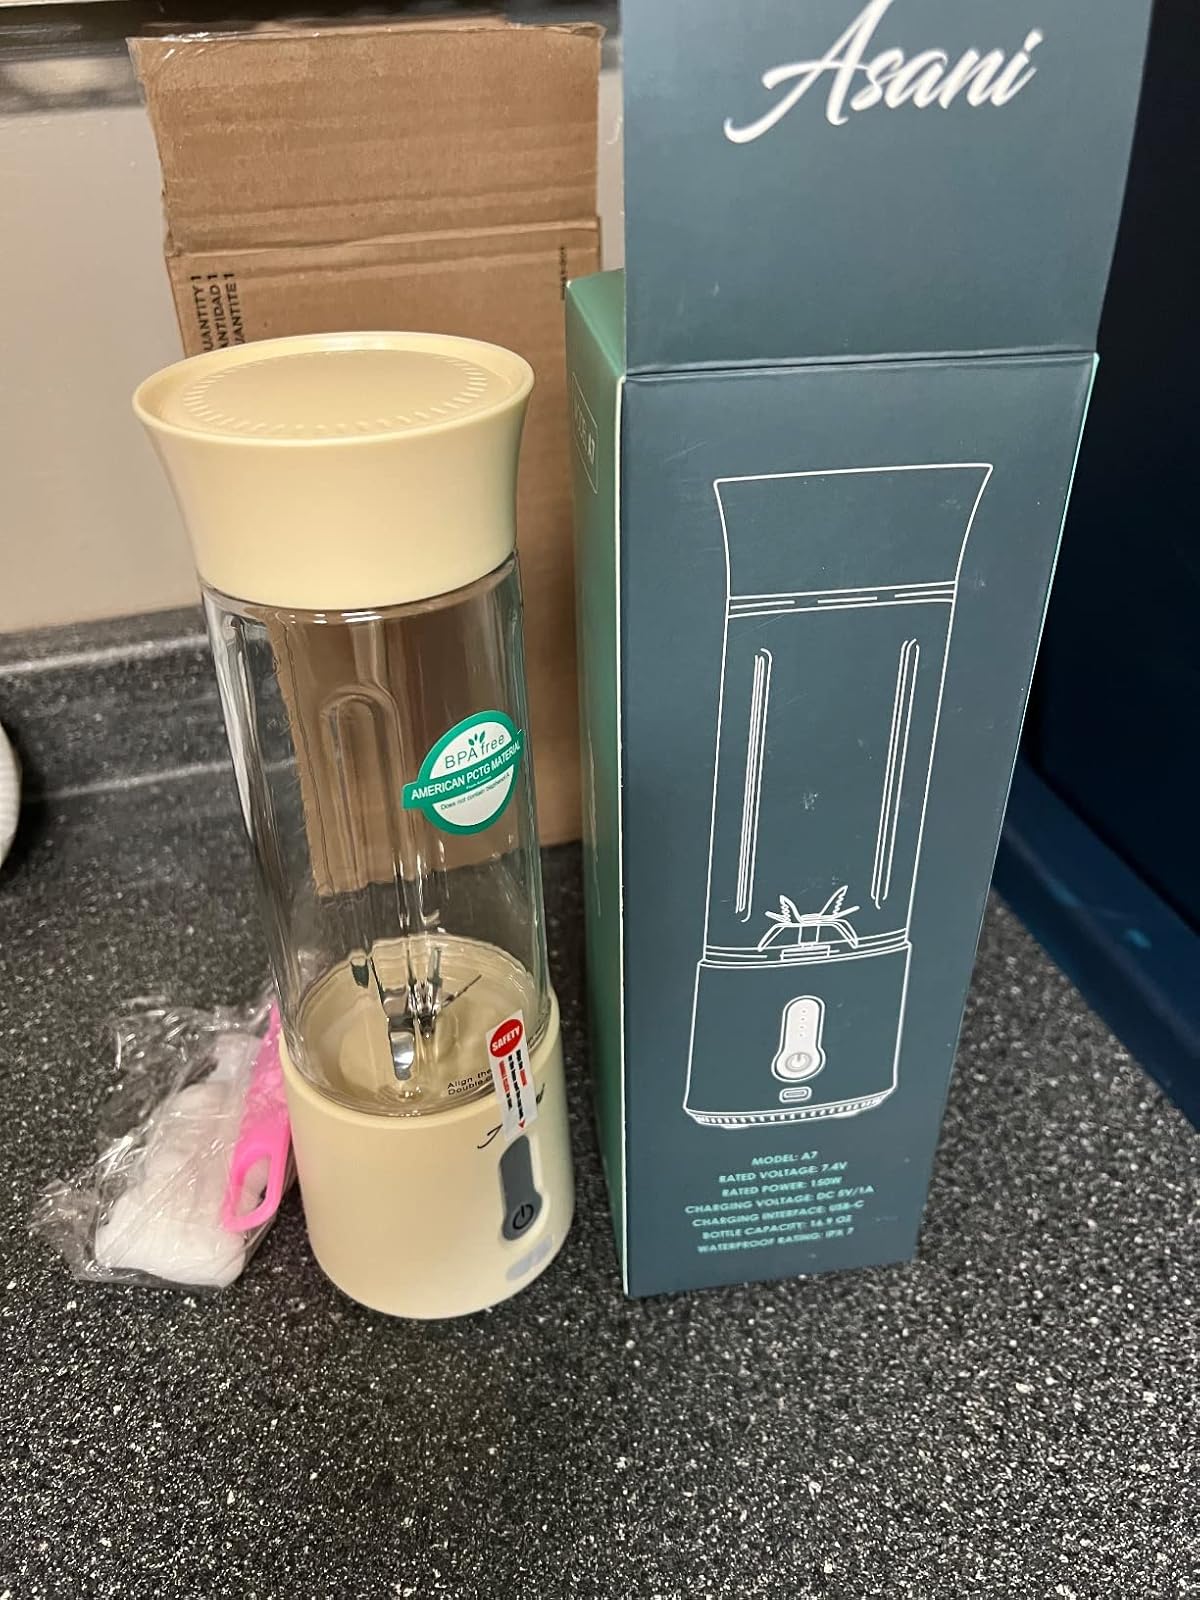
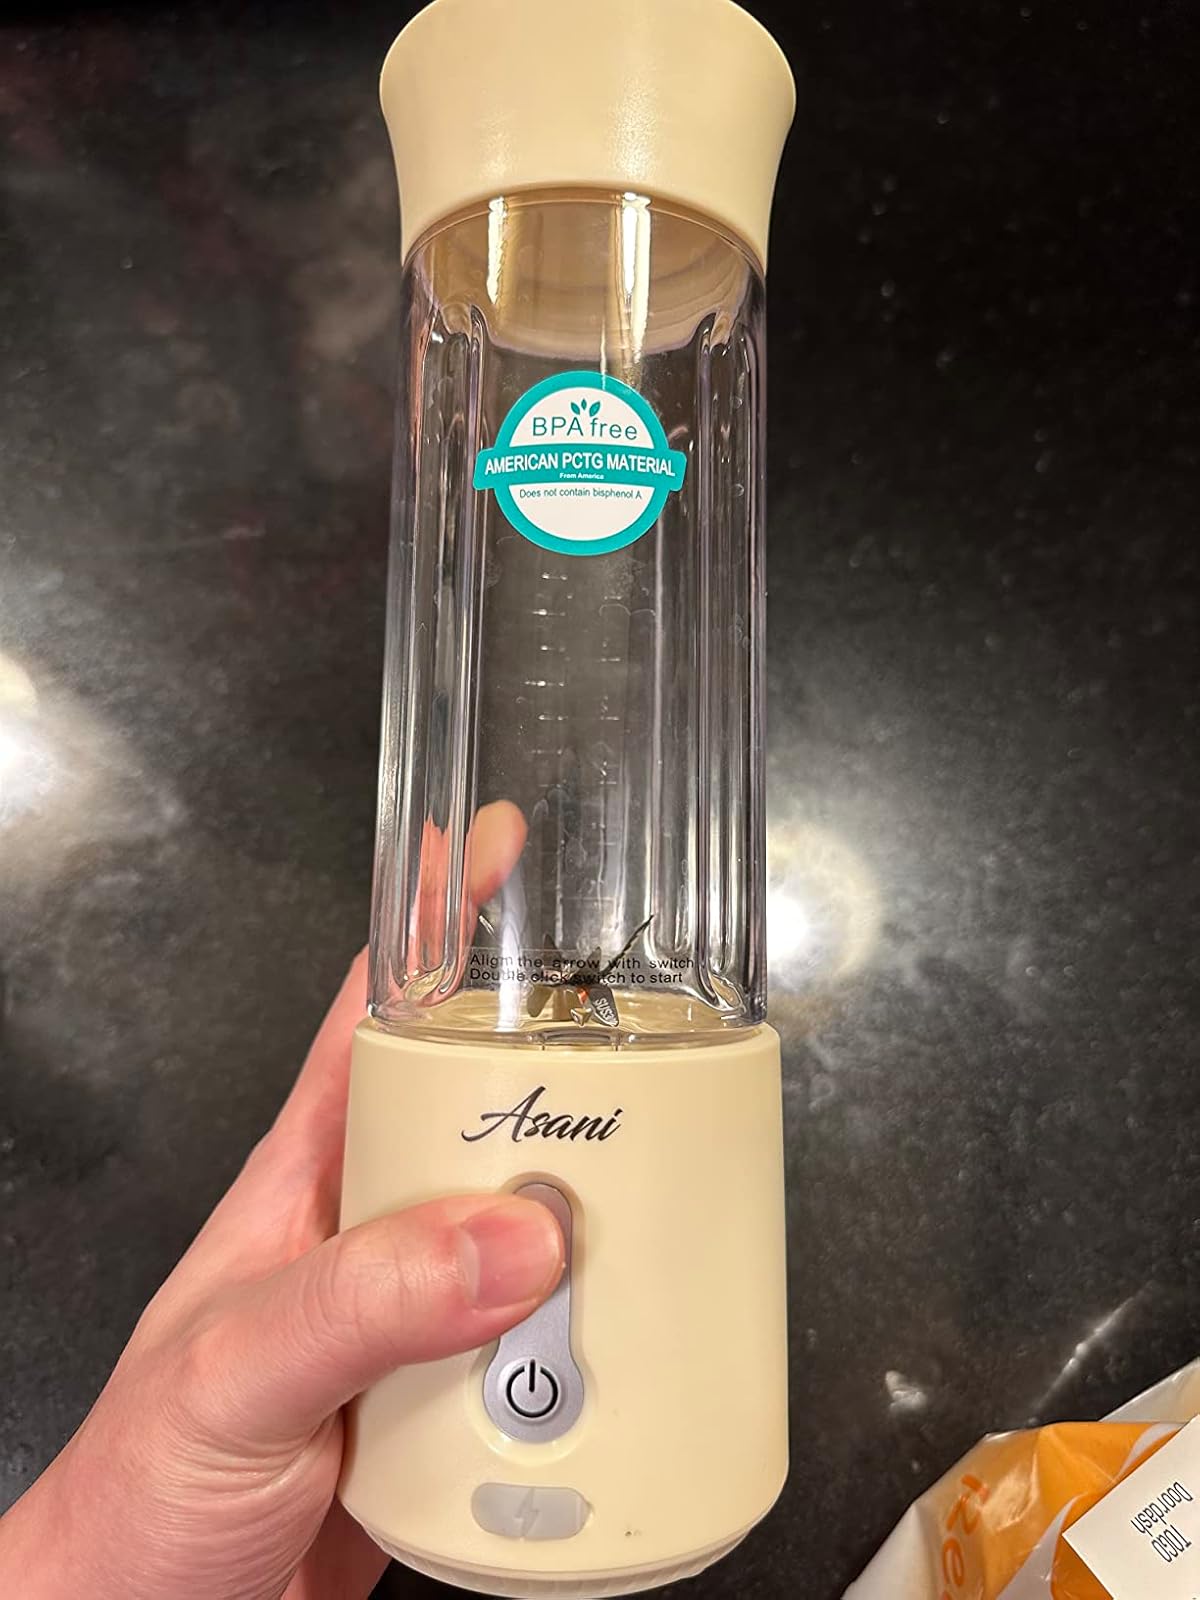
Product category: items_blender
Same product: yes